Griffins' tower

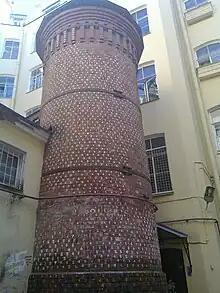

Griffins' tower (Russian: Башня грифонов) is a red-brick tower situated in one of the yards on Vasilyevsky Island in Saint Petersburg. It used to be a part of a 19th-century pharmacy factory run by famous pharmacist and alchemist Wilhelm Poehl (sometimes written William Pell). The tower is around 11 m high and 2 m wide and has no windows or doors. Almost every brick of the tower is numbered. The mysterious code and unusual location at the pharmacy yard caused numerous legends about the tower.